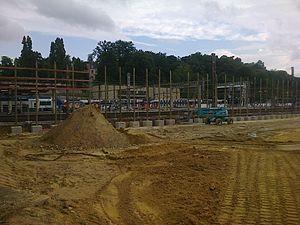
Travaux à la gare de Versailles-Chantiers en juillet 2014.
La gare de Versailles-Chantiers est une gare ferroviaire française de la ligne de Paris-Montparnasse à Brest et de la ligne de la grande ceinture de Paris, située sur le territoire de la commune de Versailles, quartier des Chantiers, dans le département des Yvelines, en région Île-de-France.